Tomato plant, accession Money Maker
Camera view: horizontal (90 deg, fisheye); turntable rotation: 60 degrees
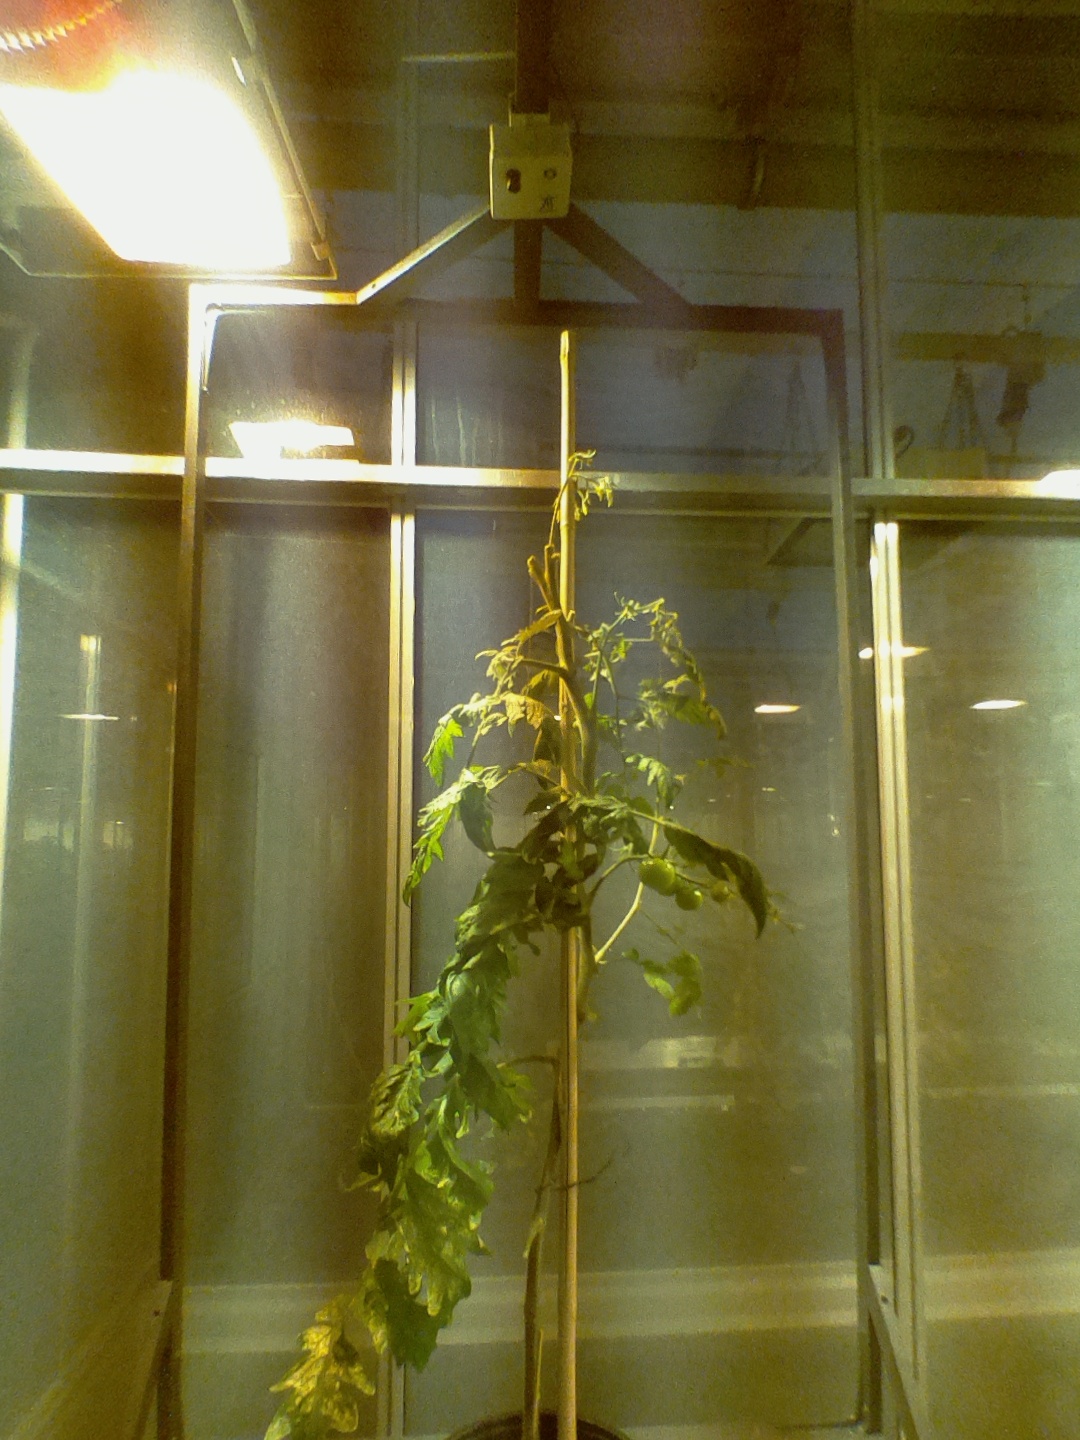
BBCH growth stage 74: 40%-50% of final fruit size